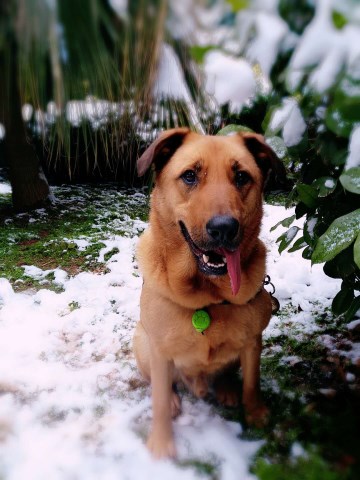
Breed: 3580-n000122-Labrador_retriever